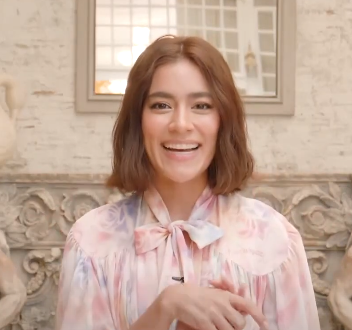
คิมเบอร์ลี่ แอน โวลเทมัส

| name = คิมเบอร์ลี่ แอน โวลเทมัส
| image = คิมเบอร์ลี่ แอน โวลเทมัส (คิมมี่) Happy New Year 2023.png
| caption = คิมเบอร์ลี่ในปี 2566
| other_names = คิม, คิมมี่
| birth_place = เบอร์ลิน เยอรมนี
| education = มหาวิทยาลัยสยาม
| years active = พ.ศ. 2550–ปัจจุบัน
| agent = ช่อง 3 เอชดี|ช่อง 3 (2552–ปัจจุบัน)
คิมเบอร์ลี่ แอน โวลเทมัส (เกิด 22 มกราคม พ.ศ. 2535) ชื่อเล่น คิม เป็นนักแสดงและนางแบบลูกครึ่งไทย-เยอรมัน มีชื่อเสียงจากผลงานการแสดงทางช่อง 3 เอชดี|สถานีวิทยุโทรทัศน์ไทยทีวีสีช่อง 3
== ประวัติ ==
คิมเบอร์ลี่ แอน โวลเทมัส เกิดเมื่อวันที่ 22 มกราคม พ.ศ. 2535 เป็นบุตรสาวของ ดร.ฮันส์ โยอาคิม ฟลีดาริช โวลเทมัส โดยบิดาเป็นลูกครึ่งเยอรมัน-สเปน และเกิดที่ประเทศเยอรมนี ก่อนเดินทางไปศึกษาต่อปริญญาตรีที่สหรัฐ จบปริญญาเอกด้านกฎหมายจากมหาวิทยาลัยฮาร์วาร์ด ทำงานเป็นทนายความ ส่วนมารดาชื่อ ลินดา โวลเทมัส โดยบิดาและมารดาของเธอพบรักและแต่งงานกันที่สหรัฐ คิมเบอร์ลี่เป็นบุตรคนที่สี่ของครอบครัว โดยมีพี่ชาย 2 คน ชื่อทอมและแดน พี่สาว 1 คน ชื่อเจน พี่ชายทั้งสองเกิดที่สหรัฐ ส่วนคิมเบอร์ลี่และพี่สาวเกิดที่ประเทศเยอรมนี ในวัยเด็กเธอจึงเติบโตอยู่ที่ประเทศเยอรมนีจนอายุ 7 ขวบ จึงได้ย้ายมาอยู่ที่ประเทศไทยพร้อมกับครอบครัวในปี พ.ศ. 2542 เปิดประวัติ ดร.ฮันส์ โวลเทมัส คุณพ่อคิมเบอร์ลี่ ความสามารถน่าทึ่ง
=== การศึกษา ===
คิมเบอร์ลี่เข้าเรียนชั้นอนุบาล 1 ถึงประถมศึกษาปีที่ 2 ที่ประเทศเยอรมนี และเมื่อย้ายมาอยู่ที่ประเทศไทย เธอจบการศึกษาชั้นมัธยมศึกษาแบบโฮมสคูล และเข้าศึกษาต่อในระดับปริญญาตรีที่มหาวิทยาลัยสยาม ในสาขาศิลปะการแสดง วิทยาลัยดนตรีและศิลปะการแสดง SCA แล้วได้สำเร็จการศึกษาในปี พ.ศ. 2561 ภาพบรรยายกาศเหล่าเพื่อนแสดงตวามยินดีในงานวันรับปริญญา สื่อข่าวสัมภาษณ์สาวคิมเบอร์ลี่ ในวันงานรับปริญญา
=== วงการบันเทิง ===
คิมเบอร์ลีเริ่มเข้าสู่วงการบันเทิงด้วยการเดินแบบเมื่ออายุ 8 ขวบเปิดประวัติ_คิมเบอร์ลี่_แอน_โวลเทมัส_หมอน้ำ_นางเอก_ธาราหิมาลัย.html ประวัติคิมเบอร์ลี่ แอน โวลเทมัส เธอมีผลงานโฆษณาเครื่องดื่มบำรุงสุขภาพยี่ห้อหนึ่ง ร่วมกับคีรติ มหาพฤกษ์พงศ์และชาลิดา วิจิตรวงศ์ทอง นอกจากนี้ยังเคยเล่นมิวสิกวิดีโอเพลงนกหาฟ้าของบ่าววีอีกด้วยเปิดประวัติ_คิมเบอร์ลี่_แอน_โวลเทมัส_หมอน้ำ_นางเอก_ธาราหิมาลัย.html ประวัติคิมเบอร์ลี่ แอน โวลเทมัส
หลังจากนั้นได้มีผลงานภาพยนตร์โฆษณาและมิวสิกวีดิโอ เช่น โทรศัพท์มือถือซัมซุง, เครื่องดื่มแบรนด์วีต้า โฆษณาเครื่องดื่มแบรนด์วีต้า พรุนสกัดเข้มข้น, ยาสตรีเพ็ญภาค เป็นต้น
ปัจจุบันเธอเป็นนักแสดงสังกัดสถานีโทรทัศน์ไทยทีวีสีช่อง 3 มีผลงานละครเรื่องแรกคือ "ธาราหิมาลัย (ละครโทรทัศน์)|ธาราหิมาลัย" หนึ่งในละครชุด "4 หัวใจแห่งขุนเขา" รับบทเป็น ทิพย์ธาราหรือหมอน้ำ สำหรับการแสดงในละครเรื่องนี้ คิมเบอร์ลีได้รับการเสนอชื่อเข้าชิงสยามดารา สตาร์ส อวอร์ดส์ 2011 และท็อปอวอร์ด 2010 ในสาขาดาวรุ่งหญิงยอดเยี่ยม ในปี พ.ศ. 2555 เธอแจ้งเกิดอย่างเต็มตัวในละครเรื่อง "ปัญญาชนก้นครัว" ในบทบาท ชะเอม ทำให้คิมเบอร์ลีเป็นที่รู้จักอย่างกว้างขวางมากขึ้น และยังเป็นคู่ขวัญร่วมกับปริญ สุภารัตน์ ซึ่งต่อมาก็ได้คบหาดูใจกันจนถึงปัจจุบัน ปีถัดมาคิมเบอร์ลีมีละคร 2 เรื่อง คือ "แรงปรารถนา" เป็นบทประพันธ์จากนวนิยายของอาริตา พิมพ์ครั้งแรกในปี พ.ศ. 2529 กำกับโดยยุทธนา ลอพันธ์ไพบูลย์ และกลับมาเจอกับปริญอีกครั้งในละคร "ต้นรักริมรั้ว" จากนั้นจึงมีผลงานละครต่อเนื่อง ในปี พ.ศ. 2558 เธอยังได้ร่วมแสดงในละครซีรีส์ชุด "เลือดมังกร" ตอน "เสือ (เลือดมังกร)" ร่วมกับอนันดา เอเวอร์ริ่งแฮม
==ชีวิตส่วนตัว ==
คิมเบอร์ลี่เริ่มคบหากับปริญ สุภารัตน์ เมื่อเดือนกันยายน พ.ศ. 2556 ก่อนที่ทั้งคู่จะหมั้นกันเมื่อวันที่ 17 เมษายน พ.ศ. 2565 ที่โรงแรมเบือร์เกินชต็อค ในลูเซิร์น ประเทศสวิตเซอร์แลนด์ โดยได้จัดพิธีหมั้นแบบเรียบง่ายตามแบบล้านนามีเฉพาะเพื่อนสนิทและคนในครอบครัวพร้อมกับทำบุญขึ้นบ้านใหม่ที่เป็นเรือนหอไปพร้อมกันเมื่อวันที่ 26 สิงหาคม 2566 "หมาก" ควง "คิม" จัดพิธีหมั้นแบบล้านนา ทำบุญเรือนหอ เตรียมบินวิวาห์ และได้จัดพิธีมงคลสมรสขึ้นที่ทะเลสาบโคโม ประเทศอิตาลี เมื่อวันที่ 14 กันยายน 2566 โดยฝั่งเจ้าสาวมีเพื่อนสนิทในวงการอย่าง โบว์-เบญจวรรณ อาร์ตเนอร์ รวมถึง 2 เพื่อนสนิทร่วมแก๊ง 4 หัวใจแห่งขุนเขา อย่าง มาร์กี้ ราศรี และ ญาญ่า อุรัสยา พร้อมเพื่อนนอกวงการมาเป็นเพื่อนเจ้าสาว และฝั่งเจ้าบ่าวมี แบรี่ ณเดชน์ พร้อมเพื่อนนอกวงการมาเป็นเพื่อนเจ้าบ่าว สวยมาก หรูมาก งานแต่ง 'หมาก - คิม' ที่อิตาลี เพื่อนเจ้าสาวระดับเบอร์ใหญ่วงการ สำหรับพิธีมงคลสมรสในเมืองไทยจะจัดขึ้นในเดือนพฤศจิกายน เปิดการ์ดงานแต่ง “หมาก-คิม” พร้อมเผยวันวิวาห์หวาน ที่ประเทศอิตาลี วันที่ 14 ก.ย. นี้... สามารถติดตามต่อได้ที่ :
== สื่อบันเทิง ==
จากผลการสำรวจของเอแบคโพล เรื่อง "ที่สุดแห่งปี 2553 ด้านบันเทิง" โดยศึกษาตัวอย่างประชาชนที่มีอายุ 12 ปีขึ้นไปใน 19 จังหวัดของประเทศ จำนวนทั้งสิ้น 2,499 ตัวอย่าง ผลงานละครเรื่องแรก คือ "ธาราหิมาลัย" ซึ่งเธอรับบทนำได้อันดับที่ 1 ละครไทยที่เป็นที่ชื่นชอบมากที่สุดในปี 2553 ร้อยละ 16.0 เอแบคโพลล์ ชี้สุดยอดบันเทิงปี 53 ติ๊ก เจษฎาภรณ์- อั้ม พัชราภา -บอดี้แสลม-วนิดาแพ้ธาราหิมาลัย ในปี พ.ศ. 2554 คิมเบอร์ลี่ ได้อันดับที่ 3 นักแสดงหญิงที่น่ารักที่สุดแห่งปี จากผลสำรวจเอแบคโพล 'เคน-อั้ม' ขึ้นแท่นโพลดาราสุดเซ็กซี่แห่งปี 54
ในปี พ.ศ. 2557 คิมเบอร์ลีได้อันดับที่ 5 ดาราสวยหยาดเยิ้ม ร้อยละ 5.7 จากโพลดาราไทยรัฐ ซึ่งเป็นโพลที่สำรวจความคิดเห็นจากคนบันเทิงด้วยกันเอง ในปี พ.ศ. 2558 คิมเบอร์ลีได้อันดับ 3 นักแสดงหญิงที่ต้องการไปเล่นน้ำสงกรานต์ด้วยมากที่สุด ร้อยละ 8.9 จากมหาวิทยาลัยหอการค้าไทย|หอการค้าไทย หอการค้าไทยเผยสงกรานต์ปีนี้ไม่คึกคัก อันดับ 7 ดาราหญิงแห่งปี ร้อยละ 4.27 จากไนน์เอ็นเตอร์เทนร่วมกับนิด้าโพล ในปี พ.ศ. 2559 คิมเบอร์ลีได้อันดับ 6 ดาราลูกครึ่งขวัญใจคนไทย ร้อยละ 4.21 จากไนน์เอ็นเตอร์เทน ร่วมกับ นิด้าโพล ในปี พ.ศ. 2560 คิมเบอร์ลีได้อันดับ 4 บุคคลที่มีชื่อเสียงที่ประชาชนต้องการรดน้ำหรือเล่นน้ำหรือสาดน้ำสงกรานต์มากที่สุด ร้อยละ 19.20 จากสวนดุสิตโพล โพลชี้ 'บิ๊กตู่' คนที่ปชช.อยากสาดน้ำด้วย ณเดชน์-คิมเบอร์ลี่ ตามติด
นอกจากนี้ คิมเบอร์ลียังติด 1 ใน 10 สาวน่ากอดแห่งปี 2012, 2013 และ 2015 โดยนิตยสารสุดสัปดาห์ และปัจจุบันเธอมีจำนวนผู้ติดตามในอินสตาแกรมเป็นอันดับที่ 7 ของประเทศไทย
== ผลงาน ==

== รางวัล ==
| class="wikitable" width="100%"
|-
!ปี
!รางวัล
!สาขารางวัล
!จากผลงาน
!ผลการตัดสิน
|-
| rowspan = "1" align="center"| 2553 || align="center"| รางวัลนาฏราช ครั้งที่ 2 || align="center"| ทีมนักแสดงยอดเยี่ยม || align="center"| ละครซีรีส์ชุด 4 หัวใจแห่งขุนเขา ||align="center" style="background: #ffcccc" | เสนอเข้าชิง
|-
| rowspan = "2" align="center"| 2554 || align="center"| รางวัลท็อปอวอร์ด 2010 ได้เสนอเข้าชิงสาขา ดาวรุ่งหญิงยอดเยี่ยม จาก ท็อปอวอร์ด 2010 || align="center"| ดาวรุ่งหญิงยอดเยี่ยม || align="center"| ธาราหิมาลัย (ละครโทรทัศน์)|ธาราหิมาลัย ||align="center" style="background: #ffcccc" | เสนอเข้าชิง
|-
| align = "center"| สยามดารา สตาร์ส อวอร์ดส์ 2011 ได้เสนอเข้าชิง นักแสดงดาวรุ่งหญิงยอดเยี่ยม จาก สยามดารา สตาร์ส อวอร์ดส์ 2011 || align = "center"| นักแสดงดาวรุ่งหญิงยอดเยี่ยม || align="center"| ธาราหิมาลัย (ละครโทรทัศน์)|ธาราหิมาลัย ||align="center" style="background: #ffcccc" | เสนอเข้าชิง
|-
| rowspan = "3" align="center"| 2555 || rowspan = "2" align = "center"| OK Magazine Awards 2012 ได้รับรางวัลสาวสวยสุดฮอตประจำปี 2555 และ ได้รับรางวัลผู้หญิงสวยในสายตาผู้หญิง จาก OK Magazine Awards 2012 || align = "center"| สาวสวยสุดฮอตประจำปี 2555 || align="center"| ||align="center" style="background: #ddffdd" | ได้รับรางวัล
|-
| align = "center"| รางวัลพิเศษจากซาบีน่า "ผู้หญิงที่งดงาม" || align="center"| ||align="center" style="background: #ddffdd" | ได้รับรางวัล
|-
| align = "center"| สีสันบันเทิงอวอร์ด 2012 || align = "center"| รางวัลคู่จิ้นแห่งปี กับ ปริญ สุภารัตน์ || align="center"| ปัญญาชนก้นครัว ||align="center" style="background: #ddffdd" | ได้รับรางวัล
|-
| rowspan = "6" align="center"| 2556 || align="center"| คมชัดลึก อวอร์ด ครั้งที่ 11 ได้เสนอเข้าชิงสาขา นักแสดงหญิงยอดนิยม จาก คมชัดลึก อวอร์ด ครั้งที่ 10 || align = "center"| นักแสดงนำหญิงยอดนิยม || align="center"| ปัญญาชนก้นครัว ||align="center" style="background: #ffcccc" | เสนอเข้าชิง
|-
| align="center"| Bang Awards 2013 ได้รับรางวัลสาขา Girl of The Year 2013 จาก Bang Awards 2013 || align = "center"| Girl of The Year 2013 || align="center"| ||align="center" style="background: #ffcccc" | เสนอเข้าชิง
|-
| align = "center"| SPICY || align = "center"| 100 Most SPICY Idols || align="center"| || align="center" style="background: #ffcccc" | เสนอเข้าชิง
|-
| align = "center"| รางวัลโทรทัศน์ทองคำ|รางวัลโทรทัศน์ทองคำ ครั้งที่ 27 ได้เสนอเข้าชิงสาขา ดารานำหญิงดีเด่น จาก รางวัลโทรทัศน์ทองคำ ครั้งที่ 27 || align = "center"| นักแสดงนำหญิงดีเด่น || align="center"| ปัญญาชนก้นครัว ||align="center" style="background: #ffcccc" | เสนอเข้าชิง
|-
| align = "center"| สีสันบันเทิงอวอร์ด 2013 ได้รับรางวัลรางวัลคู่จิ้นแห่งปี กับ ปริญ สุภารัตน์ จาก สีสันบันเทิงอวอร์ด 2013 || align = "center"| รางวัลคู่จิ้นแห่งปี กับ ปริญ สุภารัตน์ || align="center"| ต้นรักริมรั้ว ||align="center" style="background: #ddffdd" | ได้รับรางวัล
|-
| align = "center"| เกิด อวอร์ด ครั้งที่ 2 || align = "center"| คู่เกิด กับ ปริญ สุภารัตน์ || align="center"| ต้นรักริมรั้ว ||align="center" style="background: #ffcccc" | เสนอเข้าชิง
|-
| rowspan = "4" align="center"| 2557 || rowspan = "3" align = "center"| Kazz Award 2014 ได้เสนอเข้าชิงสาขา ดาราหญิงยอดนิยม และ รางวัลสาขา ซูปเปอร์สตาร์หญิงแห่งปี จาก Kazz Award 2014 ได้รับรางวัลรางวัลคู่จิ้นแห่งปี กับ ปริญ สุภารัตน์ จาก Kazz Award 2014 || align = "center"| ดาราหญิงยอดนิยม || align="center"| ต้นรักริมรั้ว ||align="center" style="background: #ffcccc" | เสนอเข้าชิง
|-
| align = "center"| ซูปเปอร์สตาร์หญิงแห่งปี || align="center"| || align="center" style="background: #ffcccc" | เสนอเข้าชิง
|-
| align = "center"| คู่จิ้นแห่งปี กับ ปริญ สุภารัตน์ || align="center"| ต้นรักริมรั้ว || align="center" style="background: #ddffdd" | ได้รับรางวัล
|-
| align = "center"| คมชัดลึก อวอร์ด ครั้งที่ 11 ได้เสนอเข้าชิงสาขา นักแสดงหญิงยอดนิยม จาก คมชัดลึก อวอร์ด ครั้งที่ 11 || align = "center"| นักแสดงนำหญิงยอดนิยม || align="center"| ต้นรักริมรั้ว || align="center" style="background: #ffcccc" | เสนอเข้าชิง
|-
| rowspan = "4" align="center"| 2558 || align = "center"| EFM AWARDS ประจำเดือนมกราคม ได้รับรางวัลจาก EFM AWARDS ในสาขาดารายอดนิยม || align = "center"| ดารายอดนิยม || align="center"| แอบรักออนไลน์ || align="center" style="background: #ddffdd" | ได้รับรางวัล
|-
| align = "center"| EFM AWARDS ประจำเดือนมีนาคม || align = "center"| ดารายอดนิยม || align="center"| เสือ (เลือดมังกร) || align="center" style="background: #ddffdd" | ได้รับรางวัล
|-
| rowspan = "2" align = "center"| Kazz Award 2015 ได้เสนอเข้าชิงสาขา ดาราหญิงยอดนิยม และ รางวัลสาขา ซูเปอร์สตาร์หญิงแห่งปี จาก Kazz Award 2015 || align = "center"| ดาราหญิงยอดนิยม || align="center"| แอบรักออนไลน์ || align="center" style="background: #ffcccc" | เสนอเข้าชิง
|-
| align = "center"| ซูเปอร์สตาร์หญิงแห่งปี || align="center"| || align="center" style="background: #ffcccc" | เสนอเข้าชิง
|-
| rowspan = "4" align="center"| 2559 || align = "center"| Daradaily The Great Awards ครั้งที่ 5 ได้เสนอเข้าชิงสาขา Hot Girl Of The Year จาก Daradaily The Great Awards ครั้งที่ 5 || align = "center"| Hot Girl Of The Year || align="center"| || align="center" style="background: #ffcccc" | เสนอเข้าชิง
|-
| rowspan = "2" align = "center"| Kazz Award 2016 ได้เสนอเข้าชิงสาขา Super Star Award ฝ่ายหญิง จาก Kazz Award 2016 || align = "center"| Super Star Award ฝ่ายหญิง || align="center"| ||align="center" style="background: #ffcccc" | เสนอเข้าชิง
|-
| align = "center"| Popular Vote ฝ่ายหญิง || align="center"| || align="center" style="background: #ddffdd" | ได้รับรางวัล
|-
| align = "center"| ไนน์เอ็นเตอร์เทน อวอร์ด 2016 ได้เสนอชื่อเข้ารอบโหวตรางวัลขวัญใจมหาชน จาก Nine Entertain Awards 2016 || align = "center"| ขวัญใจมหาชน || align="center"| เพียงชายคนนี้ไม่ใช่ผู้วิเศษ || align="center" style="background: #ffcccc" | เสนอเข้าชิง
|-
| rowspan = "12" align="center"| 2560 || rowspan = "2" align = "center" | Daradaily The Great Awards ครั้งที่ 6 ได้เสนอเข้าชิงสาขา Hot Girl Of The Year และ รางวัลสาขา ดารานำหญิง สาขาละครที่สุดแห่งปี จาก || align = "center"| Hot Girl Of The Year || align="center"| || align="center" style="background: #ffcccc" | เสนอเข้าชิง
|-
| align = "center"| ดารานำหญิง สาขาละครที่สุดแห่งปี || align="center"| เพียงชายคนนี้ไม่ใช่ผู้วิเศษ || align="center" style="background: #ffcccc" | เสนอเข้าชิง
|-
| align = "center"| OK Magazine Awards 2016 || align = "center"| สาวสวยขวัญใจหนุ่มๆ || align="center"| || align="center" style="background: #ddffdd" | ได้รับรางวัล
|-
| align = "center"| คมชัดลึก อวอร์ด ครั้งที่ 14 ได้เสนอเข้าชิงสาขา นักแสดงนำหญิงยอดนิยม จาก คมชัดลึก อวอร์ด ครั้งที่ 14 || align = "center"| นักแสดงนำหญิงยอดนิยม || align="center"| เพียงชายคนนี้ไม่ใช่ผู้วิเศษ || align="center" style="background: #ffcccc" | เสนอเข้าชิง
|-
| rowspan = "3" align = "center"| Kazz Award 2017 ได้เสนอเข้าชิงสาขา นักแสดงนำหญิงยอดนิยม และ รางวัลสาขา Super Star Award ฝ่ายหญิง และ รางวัลสาขา Popular Vote ฝ่ายหญิง จาก Kazz Award 2017 || align = "center"| นักแสดงหญิงยอดนิยม || align="center"| เพียงชายคนนี้ไม่ใช่ผู้วิเศษ || align="center" style="background: #ffcccc" | เสนอเข้าชิง
|-
| align = "center"| Super Star Award ฝ่ายหญิง || align="center"| ||align="center" style="background: #ffcccc" | เสนอเข้าชิง
|-
| align = "center"| Popular Vote ฝ่ายหญิง || align="center"| ||align="center" style="background: #ffcccc" | เสนอเข้าชิง
|-
| align = "center"| MThai Top Talk About 2017 || align = "center"| นักแสดงหญิงที่ถูกกล่าวถึงมากที่สุด (Top Talk about Actress) || align="center"| เพียงชายคนนี้ไม่ใช่ผู้วิเศษ ||align="center" style="background: #ffcccc" | เสนอเข้าชิง
|-
| rowspan = "2" align = "center"| MAYA Award 2017 ได้เสนอเข้าชิงสาขา ดาราหญิงเจ้าเสน่ห์แห่งปี จาก MAYA Award 2017 ได้เสนอเข้าชิงสาขา ดารานำหญิงขวัญใจมหาชน จาก MAYA Award 2017 || align = "center"| ดาราหญิงเจ้าเสน่ห์แห่งปี || align="center"| ||align="center" style="background: #ffcccc" | เสนอเข้าชิง
|-
| align = "center"| ดารานำหญิง ขวัญใจมหาชน || align="center"| เพียงชายคนนี้ไม่ใช่ผู้วิเศษ ||align="center" style="background: #ffcccc" | เสนอเข้าชิง
|-
| rowspan = "2" align = "center"| Darainside Award 2017 || align = "center"| ดารานำหญิง ยอดนิยมดีเด่นแห่งปี || align="center"| เพียงชายคนนี้ไม่ใช่ผู้วิเศษ ||align="center" style="background: #ffcccc" | เสนอเข้าชิง
|-
| align = "center"| คู่จิ้นยอดนิยมแห่งปี กับ ปริญ สุภารัตน์ || align="center"| ||align="center" style="background: #ffcccc" | เสนอเข้าชิง
|-
| rowspan = "4" align="center"| 2561 || align = "center"| Daradaily The Great Awards ครั้งที่ 7 ได้เสนอเข้าชิงสาขา Hot Girl Of The Year จาก Daradaily The Great Awards ครั้งที่ 7 || align="center"| Hot Girl Of The Year || align="center"| ||align="center" style="background: #ffcccc" | เสนอเข้าชิง
|-
| align = "center"| MAYA Award 2018 ได้ถูกเสนอเข้าชิงรางวัลสาขา ดาราหญิงเจ้าเสน่ห์แห่งปี จาก MAYA Award 2018 || align = "center"| ดาราหญิงเจ้าเสน่ห์แห่งปี || align="center"| ||align="center" style="background: #ffcccc" | เสนอเข้าชิง
|-
| rowspan = "2" align = "center"| Darainside Award 2018 || align = "center"| ดารานำหญิง ยอดนิยมดีเด่นแห่งปี || align="center"| บ่วงหงส์ ||align="center" style="background: #ffcccc" | เสนอเข้าชิง
|-
| align = "center"| คู่จิ้นยอดนิยมแห่งปี กับ ปริญ สุภารัตน์ || align="center"| ||align="center" style="background: #ffcccc" | เสนอเข้าชิง
|-
| rowspan = "7" align="center"| 2562 || align = "center"| คมชัดลึก อวอร์ด ครั้งที่ 15 ได้รับการเสนอชื่อเข้าชิงสาขา นักแสดงหญิงยอดนิยม จาก คมชัดลึก อวอร์ด ครั้งที่ 15 || align="center"| นักแสดงหญิงยอดนิยม || align="center"| คมแฝก ||align="center" style="background: #ffcccc" | เสนอเข้าชิง
|-
| align = "center"| Thailand Zocial Award 2019 || align = "center"| Best Entertainment On Social Media || align="center"| ||align="center" style="background: #ddffdd" | ได้รับรางวัล
|-
| rowspan = "3" align = "center"| Daradaily Award 2019 ได้รับการเสนอชื่อเข้าชิงสาขา นักแสดงนำหญิงที่สุดแห่งปี 2018 และ รางวัลสาขา Popular Vote ฝ่ายหญิง และ รางวัลสาขา Hot Girl Of The Year 2018 จาก Daradaily Award 2019 || align = "center"| นักแสดงนำหญิงที่สุดแห่งปี 2018 || align="center"| คมแฝก ||align="center" style="background: #ffcccc" | เสนอเข้าชิง
|-
| align = "center"| Popular Vote ฝ่ายหญิง || align="center"| ||align="center" style="background: #ffcccc" | เสนอเข้าชิง
|-
| align = "center"| Hot Girl Of The Year 2018 || align="center"| ||align="center" style="background: #ffcccc" | เสนอเข้าชิง
|-
| align = "center"| MAYA Award 2019 ได้เสนอเข้าชิงสาขา ดารานำหญิง ขวัญใจมหาชน จาก MAYA Award 2019 || align = "center"| ดารานำหญิง ขวัญใจมหาชน || align="center"| ทองเอก หมอยา ท่าโฉลง ||align="center" style="background: #ffcccc" | เสนอเข้าชิง
|-
| align = "center"| สีสันบันเทิงอวอร์ด 2019 ได้รับรางวัลสาขา คู่ปังแห่งปี กับ มาริโอ้ เมาเร่อ จาก สีสันบันเทิงอวอร์ด 2019 || align = "center"| รางวัลคู่ปังแห่งปี กับ มาริโอ้ เมาเร่อ || align="center"| ทองเอก หมอยา ท่าโฉลง ||align="center" style="background: #ddffdd" | ได้รับรางวัล
|-
| rowspan = "1" align="center"| 2563 || align = "center"| Japan Expo Performance Award 2020 ได้รับรางวัลสาขา ผู้มีความโดดเด่นด้านการแสดงในละคร หรือ ภาพยนตร์ที่มีเนื้อหาการประชาสัมพันธ์ญี่ปุ่น (ฝ่ายหญิง) จาก JAPAN EXPO THAILAND 2020 || align="center"| ผู้มีความโดดเด่นด้านการแสดงในละคร หรือ ภาพยนตร์ที่มีเนื้อหาการประชาสัมพันธ์ญี่ปุ่น(ฝ่ายหญิง) || align="center"| ดั่งดวงหฤทัย ||align="center" style="background: #ddffdd" | ได้รับรางวัล
|-
| rowspan = "3" align="center"| 2564 || align = "center"| FEVER Award 2020 ครั้งที่ 4 ได้เสนอชื่อเข้ารอบโหวตรางวัล Super FEVER Awards 2020 (ถูกใจมวลชน) จาก FEVER Awards 2020 || align="center"| บุคคลในวงการบันเทิงที่ถูกพูดถึงอย่างมากที่สุดปี 2020 || align="center"| ||align="center" style="background: #ffcccc" | เสนอเข้าชิง
|-
| align = "center"| Content Asia Awards 2021 ได้รับรางวัลสาขา สุดยอดผู้นำหญิงของช่องรายการทีวี จาก Content Asia Awards 2021 || align = "center"| นักแสดงนำหญิงยอดเยี่ยม || align="center"| สองเสน่หา ||align="center" style="background: #ddffdd" | ได้รับรางวัล
|-
| align = "center"| สีสันบันเทิงอวอร์ด 2021 ได้รับรางวัลสาขา นักแสดงนำหญิงยอดเยี่ยมแห่งปี จาก สีสันบันเทิงอวอร์ด 2021 || align = "center"| นักแสดงนำหญิงยอดเยี่ยมแห่งปี || align="center"| สองเสน่หา ||align="center" style="background: #ddffdd" | ได้รับรางวัล
|-
| rowspan = "4" align="center"| 2565 || align = "center"| GMA Asianovelas The Heart Of Asia Awards 2021 ครั้งที่ 5 ได้เสนอชื่อเข้ารอบโหวตรางวัลสาขา นักแสดงนำหญิงยอดเยี่ยมแห่งปี จาก GMA Asianovelas The Heart Of Asia Awards 2021 ครั้งที่ 5 || align="center"| Best Actress Of The Year || align="center"| แรงปรารถนาแอบรักออนไลน์ ||align="center" style="background: #ffcccc" | เสนอเข้าชิง
|-
| align = "center"| FEVER Award 2021 ครั้งที่ 5 ได้เสนอชื่อเข้าชิงรอบโหวตรางวัลสุดท้ายสาขา นักแสดงมากฝีมือ FEVER 2021 จาก FEVER Awards 2021 || align="center"| นักแสดงมากฝีมือ FEVER 2021 || align="center"| สองเสน่หา ||align="center" style="background: #ffcccc" | เสนอเข้าชิง
|-
| align = "center"| MAYA Award 2022 ได้เสนอเข้าชิงสาขา ดาราเจ้าบทบาทแห่งปี จาก MAYA Award 2022 || align="center"| ดาราเจ้าบทบาทแห่งปี || align="center"| สองเสน่หา ||align="center" style="background: #ffcccc" | เสนอเข้าชิง
|-
| align = "center"| Thailand Health And Beauty Awards 2022 ได้รับรางวัลสาขา The Masterpiece of Business Supplements จาก Thailand Health And Beauty Awards 2022 || align = "center"| The Masterpiece of Business Supplements || align="center"| ||align="center" style="background: #ddffdd" | ได้รับรางวัล
|
== อ้างอิง ==
== แหล่งข้อมูลอื่น ==
*
*
*
หมวดหมู่:นักแสดงหญิงชาวไทย
หมวดหมู่:นางแบบไทย
หมวดหมู่:พุทธศาสนิกชนชาวไทย
หมวดหมู่:บุคคลที่ยังมีชีวิตอยู่
หมวดหมู่:นักแสดงสังกัดช่อง 3
หมวดหมู่:ชาวไทยเชื้อสายเยอรมัน
หมวดหมู่:นักแสดงละครโทรทัศน์หญิงชาวไทย
หมวดหมู่:ชาวไทยเชื้อสายสเปน
หมวดหมู่:ศิลปินที่เป็นแนวร่วมกปปส.
หมวดหมู่:บุคคลจากวิทยาลัยดนตรีและศิลปะการแสดง มหาวิทยาลัยสยาม
หมวดหมู่:บุคคลในยุครัชกาลที่ 9